Hemp beer

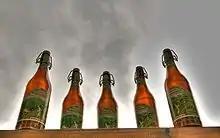
Swiss hemp beer "Appenzeller Hanfblüte"

Hemp beer is a form of beer infused with elements of the cannabis plant. Hemp beer is not brewed from hemp directly, but hemp products such as seeds are a later flavoring addition.